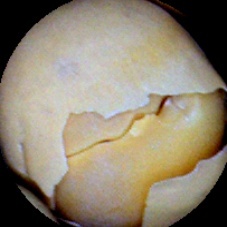
Label: Skin-damaged